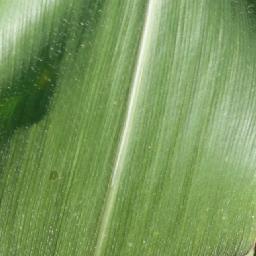
Label: Corn___healthy